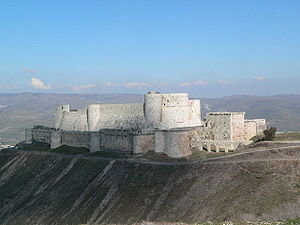
Krak des Chevaliers
Krak des Chevaliers
Krak des Chevaliers er en borg i det nordlige Syrien ca. 60 km øst for byen Homs. Borgen ligger øverst på en 650 m høj bakke, og dens mure har er op mod 8 m tykke. Der er syv vagttårne på 8-10 m i diameter med et godt overblik over den eneste vej mellem Antiochia og Beirut. Borgen har som et af få steder i verden bevarede eksempler på korsridderne freskomalerier.